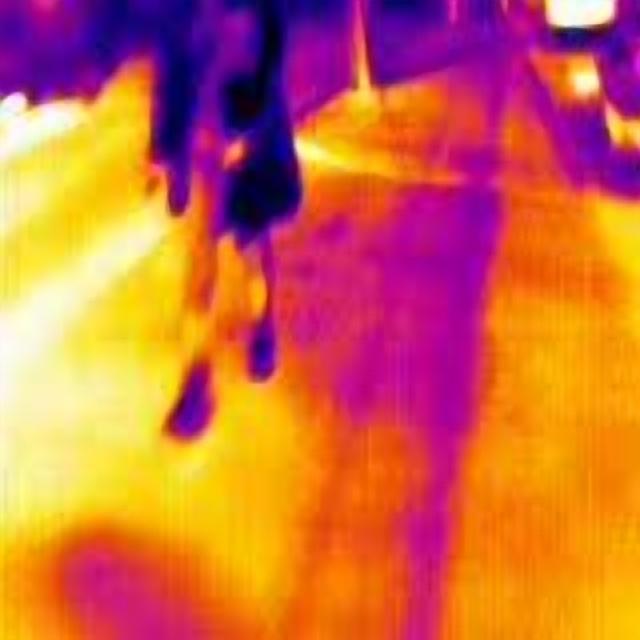
Detected objects:
label: person